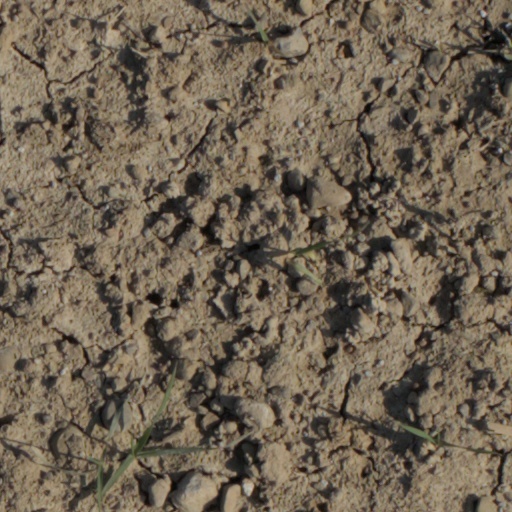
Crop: wheat